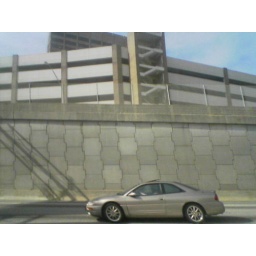
I took this in the car with my LG VX6100 phone